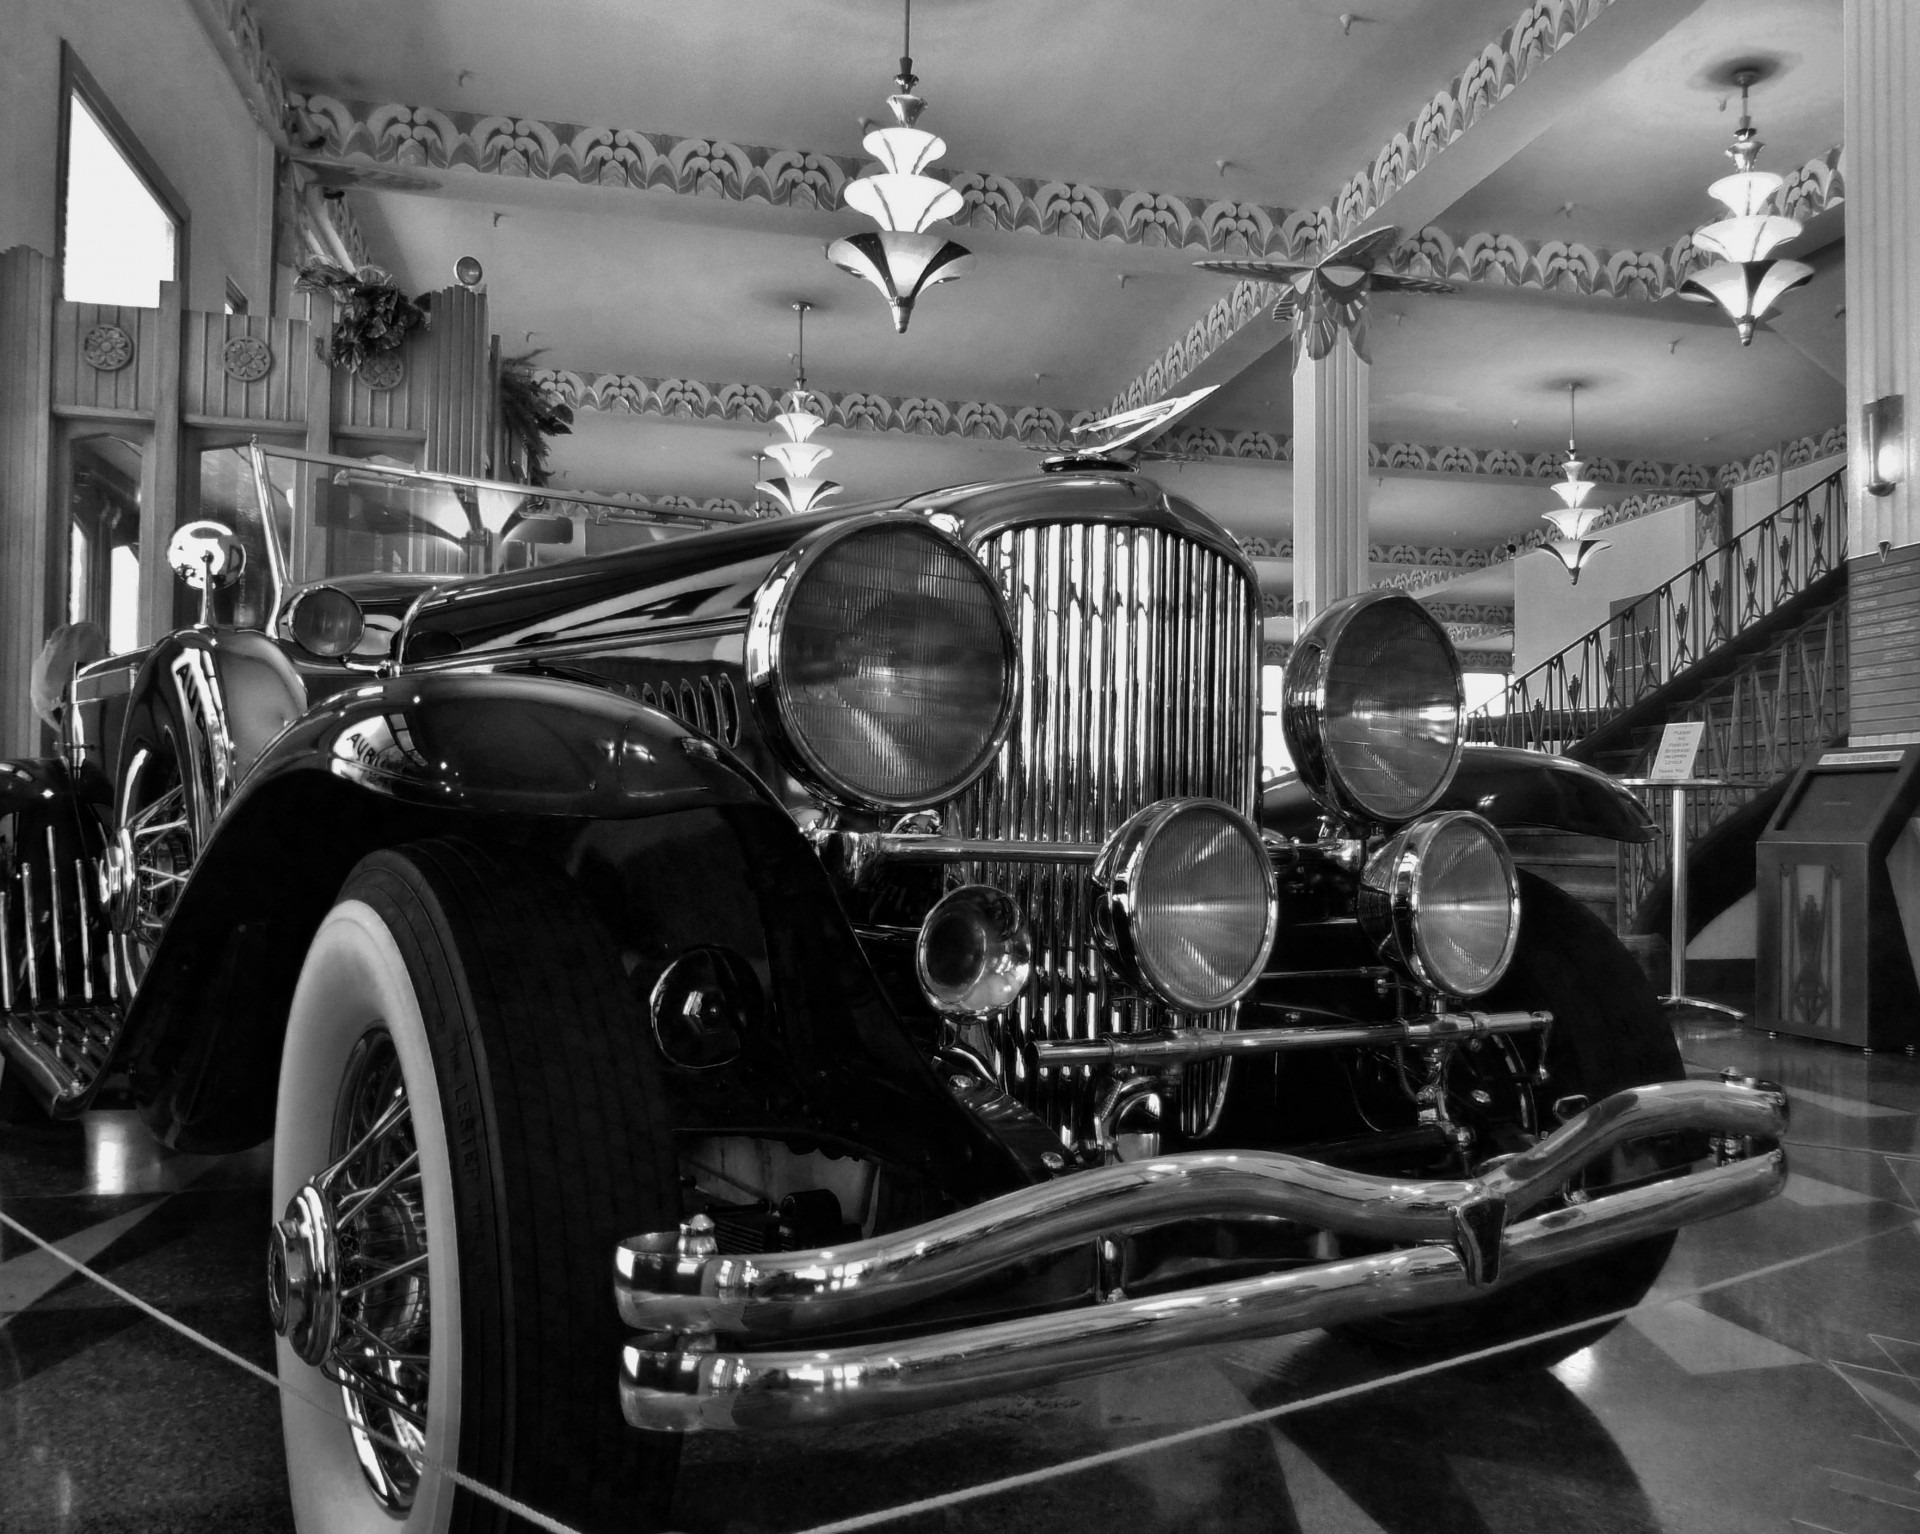
black and white, road, car, antique, wheel, automobile, vehicle, museum, drive, historic, black, monochrome, cord, sports car, deco, vintage car, united states, art, cars, classic, auburn, duesenberg, antique car, land vehicle, monochrome photography, automobile make, automotive design, luxury vehicle